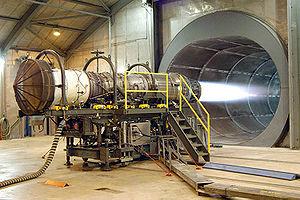
Le Pratt & Whitney F100 est un turboréacteur à double flux et postcombustion, développé par l'américain Pratt & Whitney pour propulser les avions de chasse F-15 Eagle et F-16 Fighting Falcon.